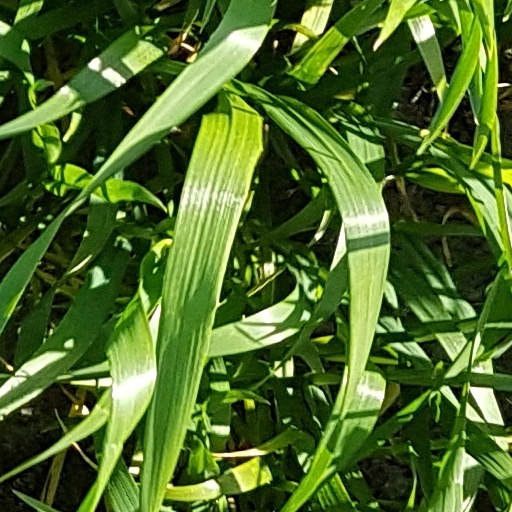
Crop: wheat